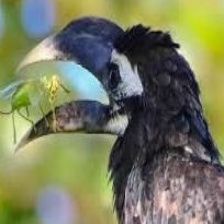
Species: VISAYAN HORNBILL
Scientific name: PENELOPIDES PANINI
ImageNet parent category: hornbill